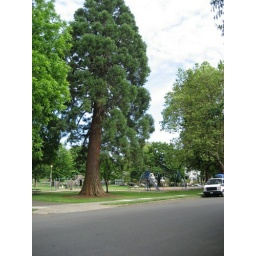
Sequoia tree in park across the street